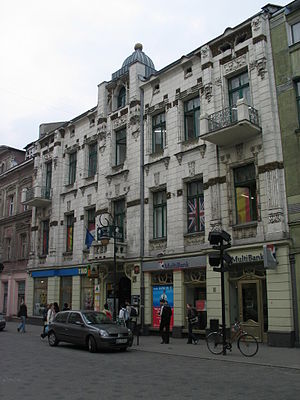
Oskar Kons murstenshus
Oskar Kons murstenshus ved Piotrkowska-gaden
Oskar Kons murstenshus ligger ved Piotrkowska-gaden 43 i Łódź.